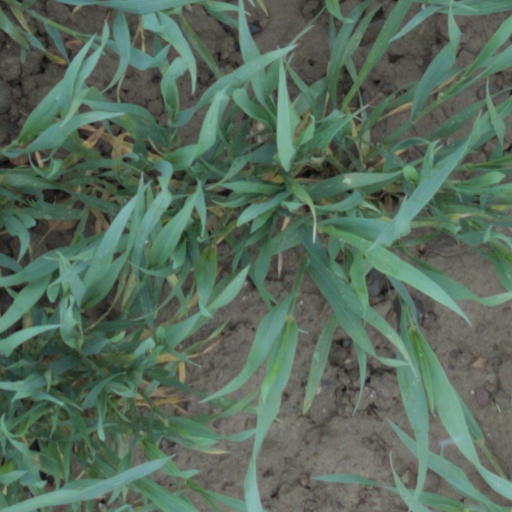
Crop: wheat